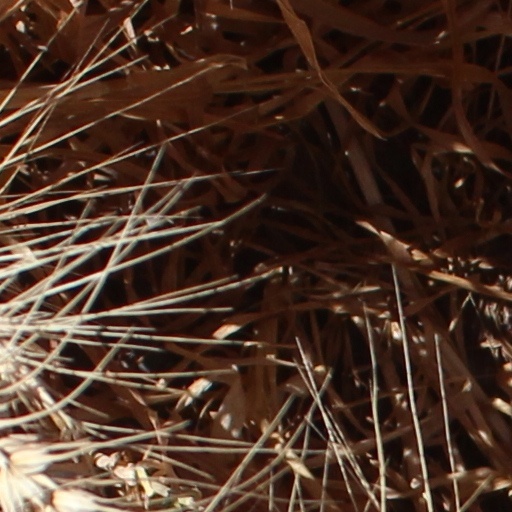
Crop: wheat